Frataxin-like domain

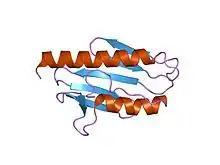
mature human frataxin

In molecular biology, the frataxin-like domain is a protein domain found in proteins including eukaryotic frataxin and bacterial CyaY.